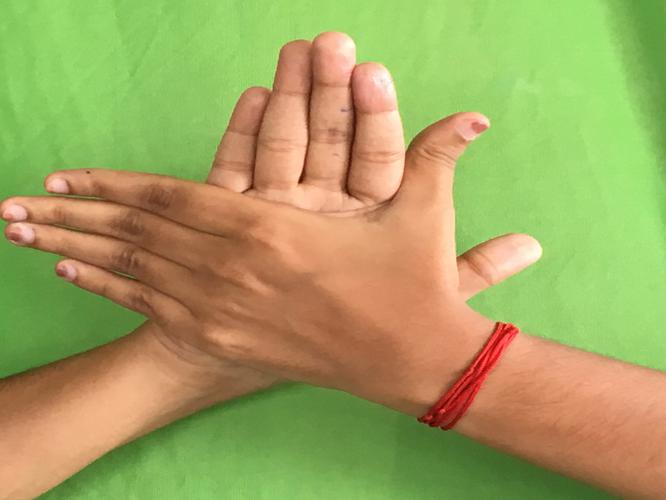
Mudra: Chakra
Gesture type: double_hand